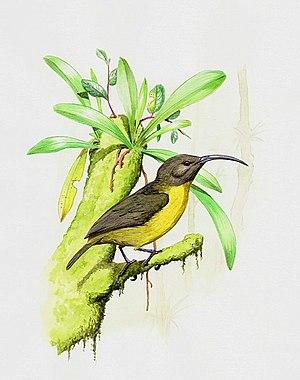
Toxoramphe à tête grise - Aquarelle, 2011, Romain Risso.
Toxorhamphus est un genre de passereaux de la famille des Melanocharitidés. Il se trouve à l'état naturel en Papouasie.
Le Toxoramphe à tête grise est une espèce de passereau de la famille des Melanocharitidae vivant en Nouvelle-Guinée.